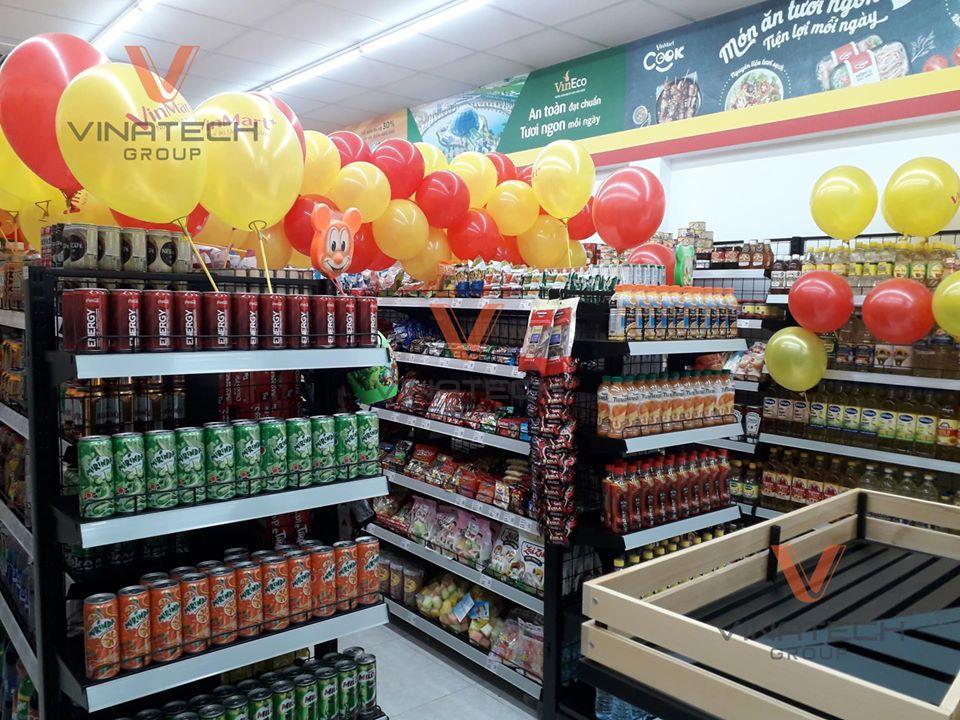
ở phía trên các kệ hàng có sự xuất hiện của những chùm bóng bay